Patronages of Saint George

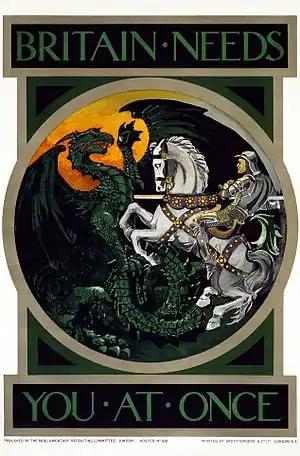
British recruitment poster from World War I, featuring St. George and the Dragon.

Saint George is a patron saint of Georgia, and it is claimed that he is the most venerated saint in that nation. An 18th-century Georgian geographer and historian Vakhushti Bagrationi wrote that there are 365 Orthodox churches in Georgia named after Saint George, according to the number of days in one year. Of the many churches in Georgia named after the Saint, the Cathedral of St. George at the Alaverdi Monastery is one of the largest.